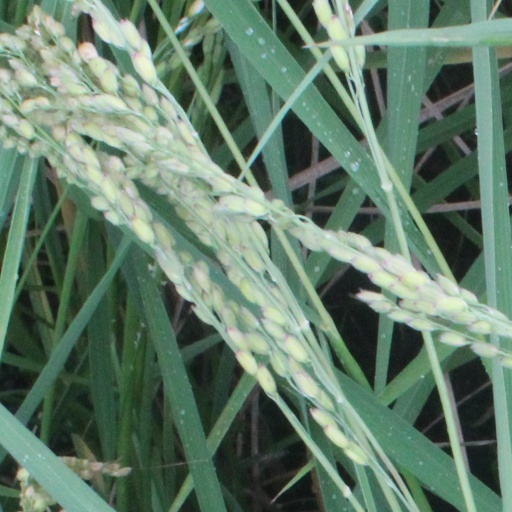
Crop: rice